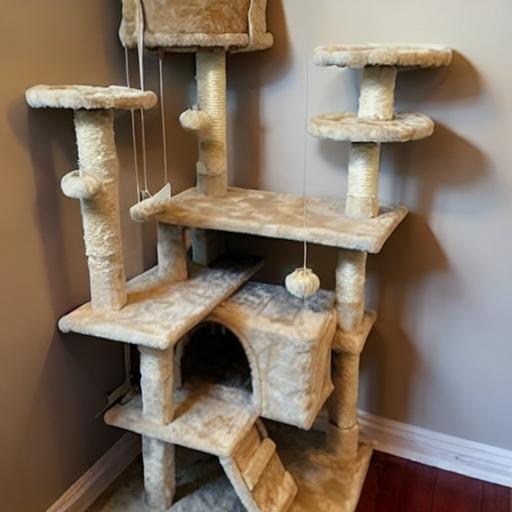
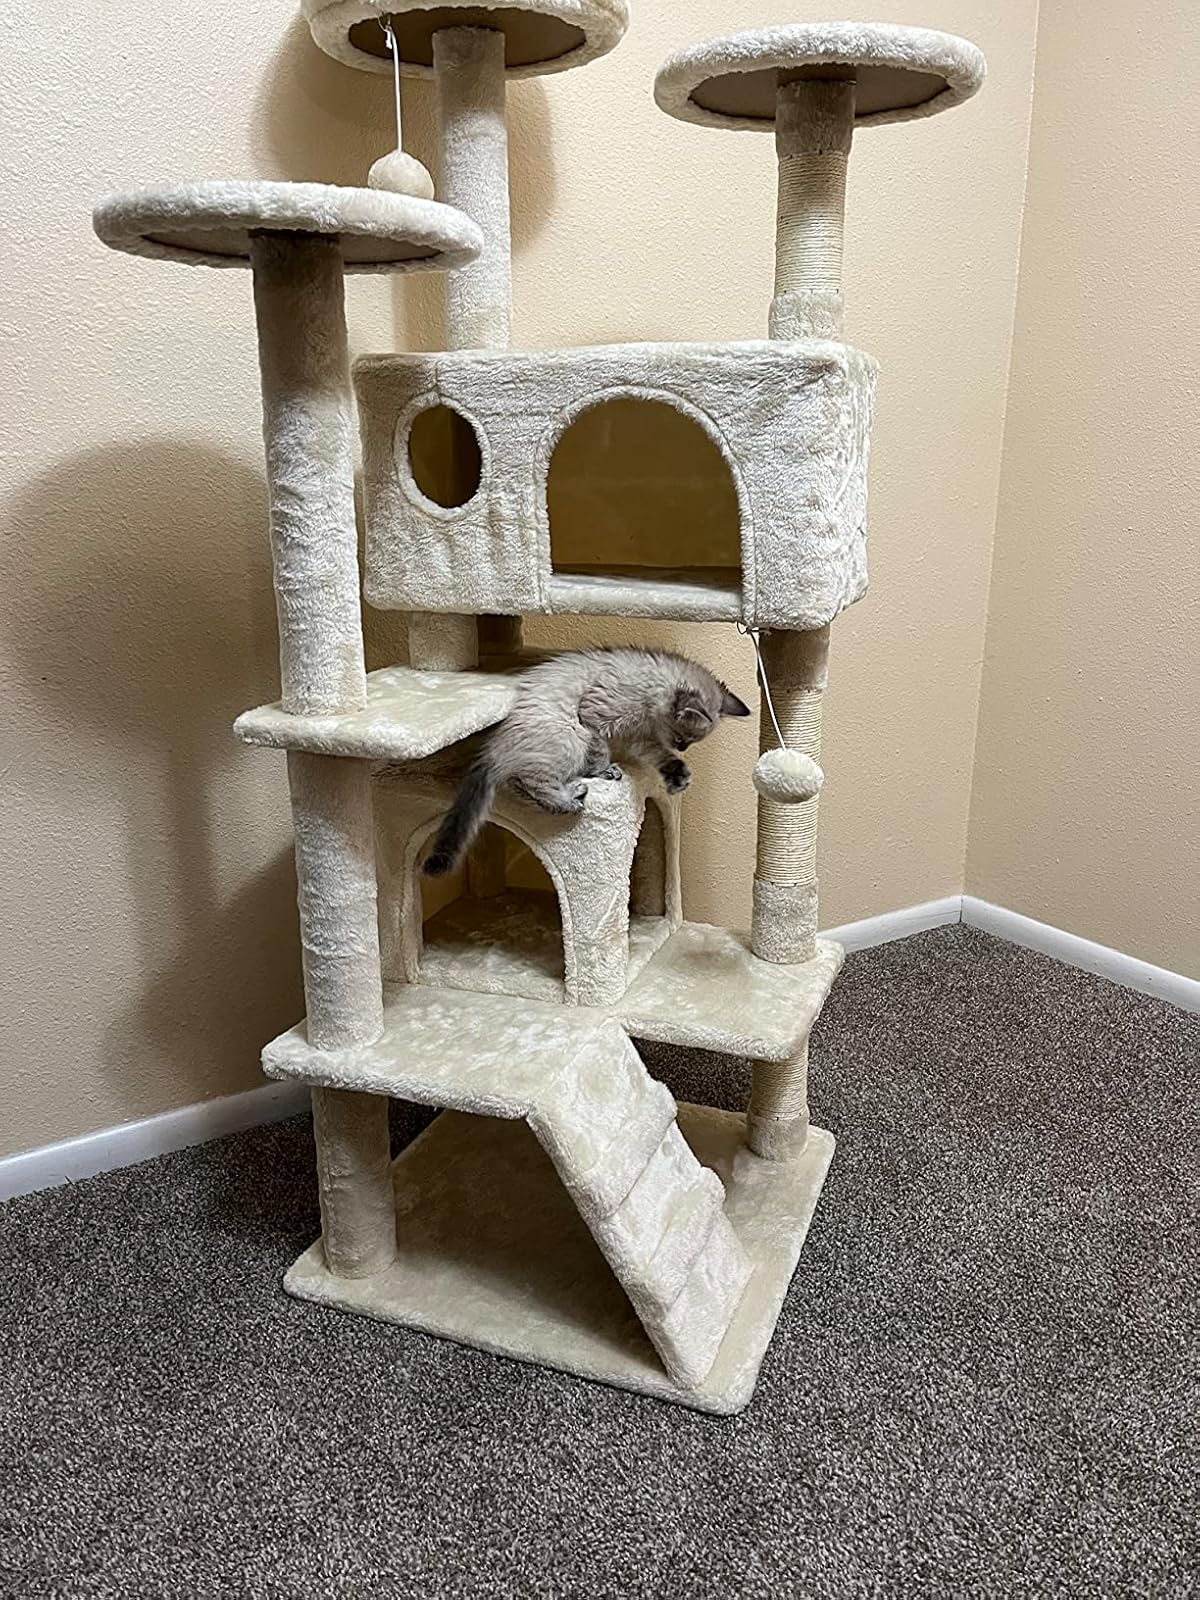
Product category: items_cat tree
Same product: no